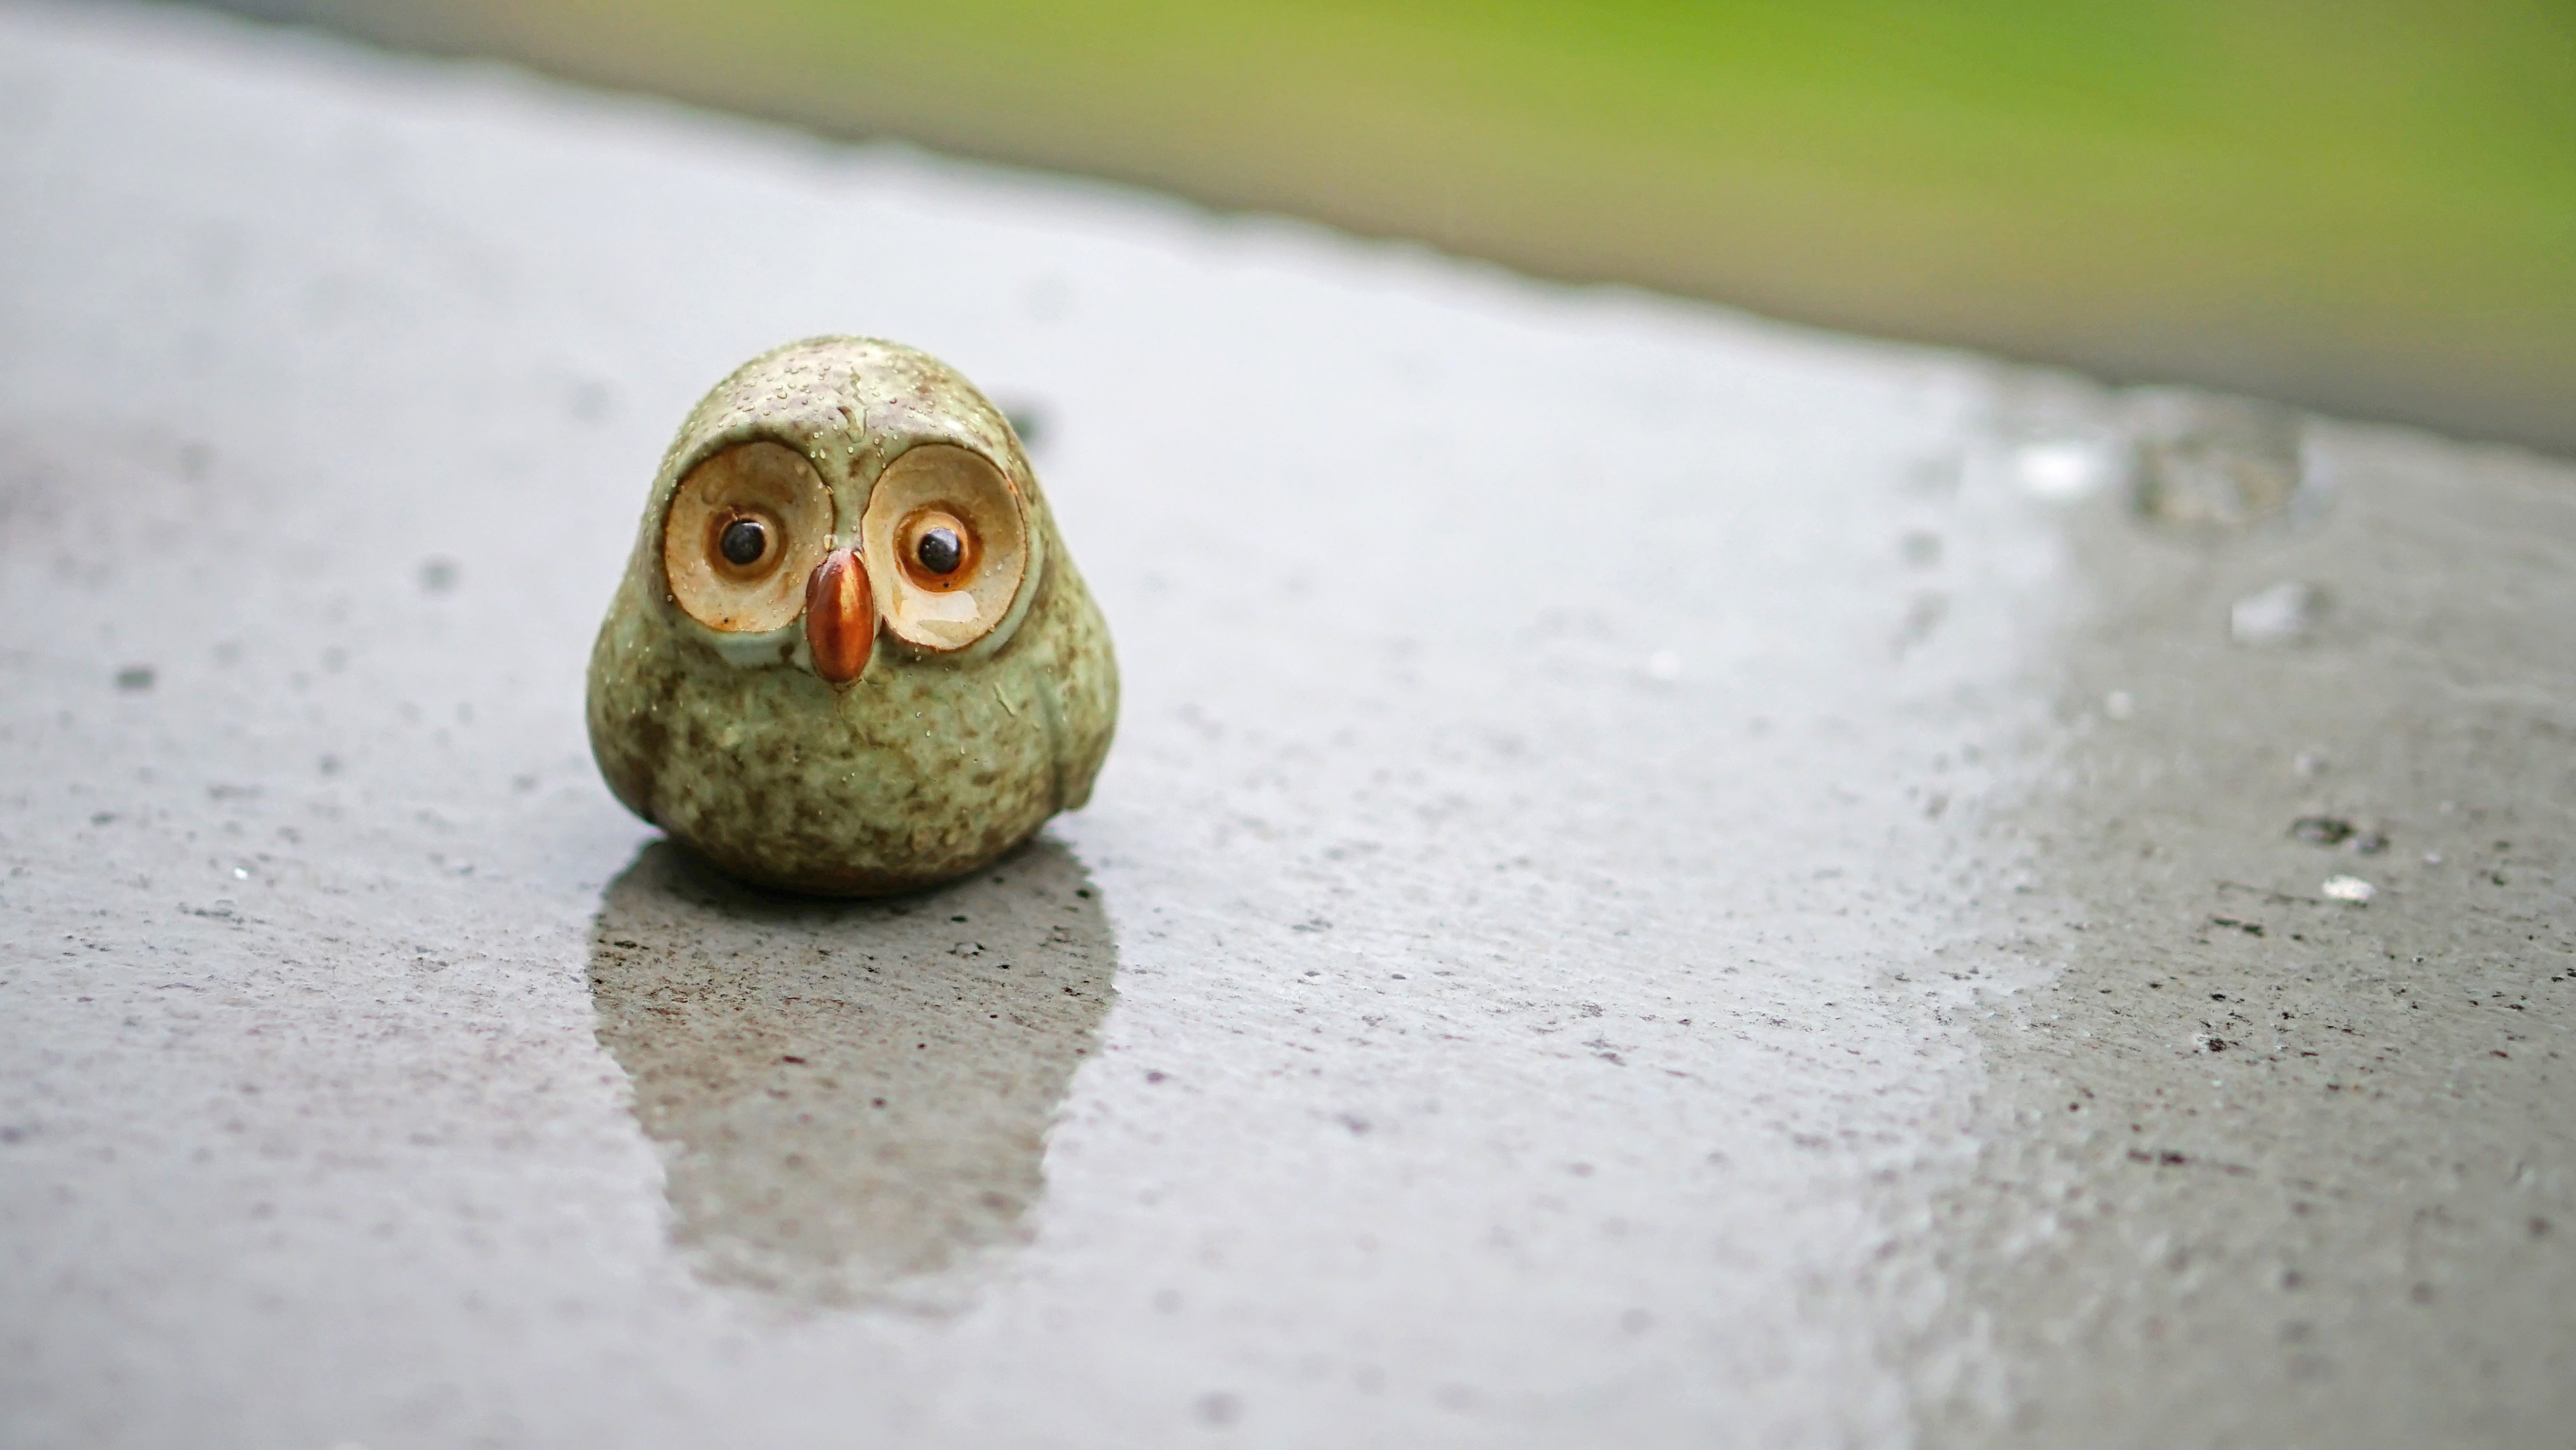
water, bird, rain, cute, green, beak, owl, bird of prey, close up, toys, vertebrate, macro photography